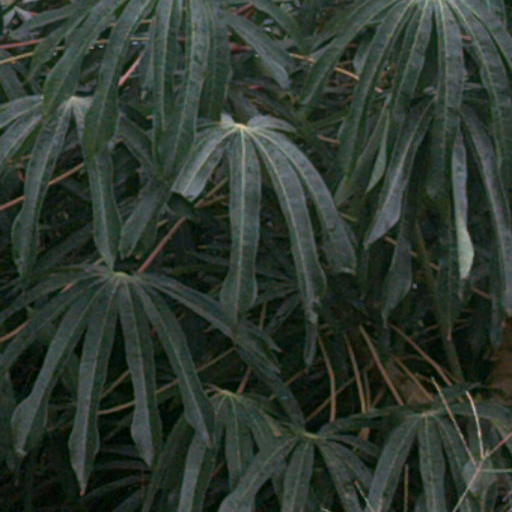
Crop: cassava